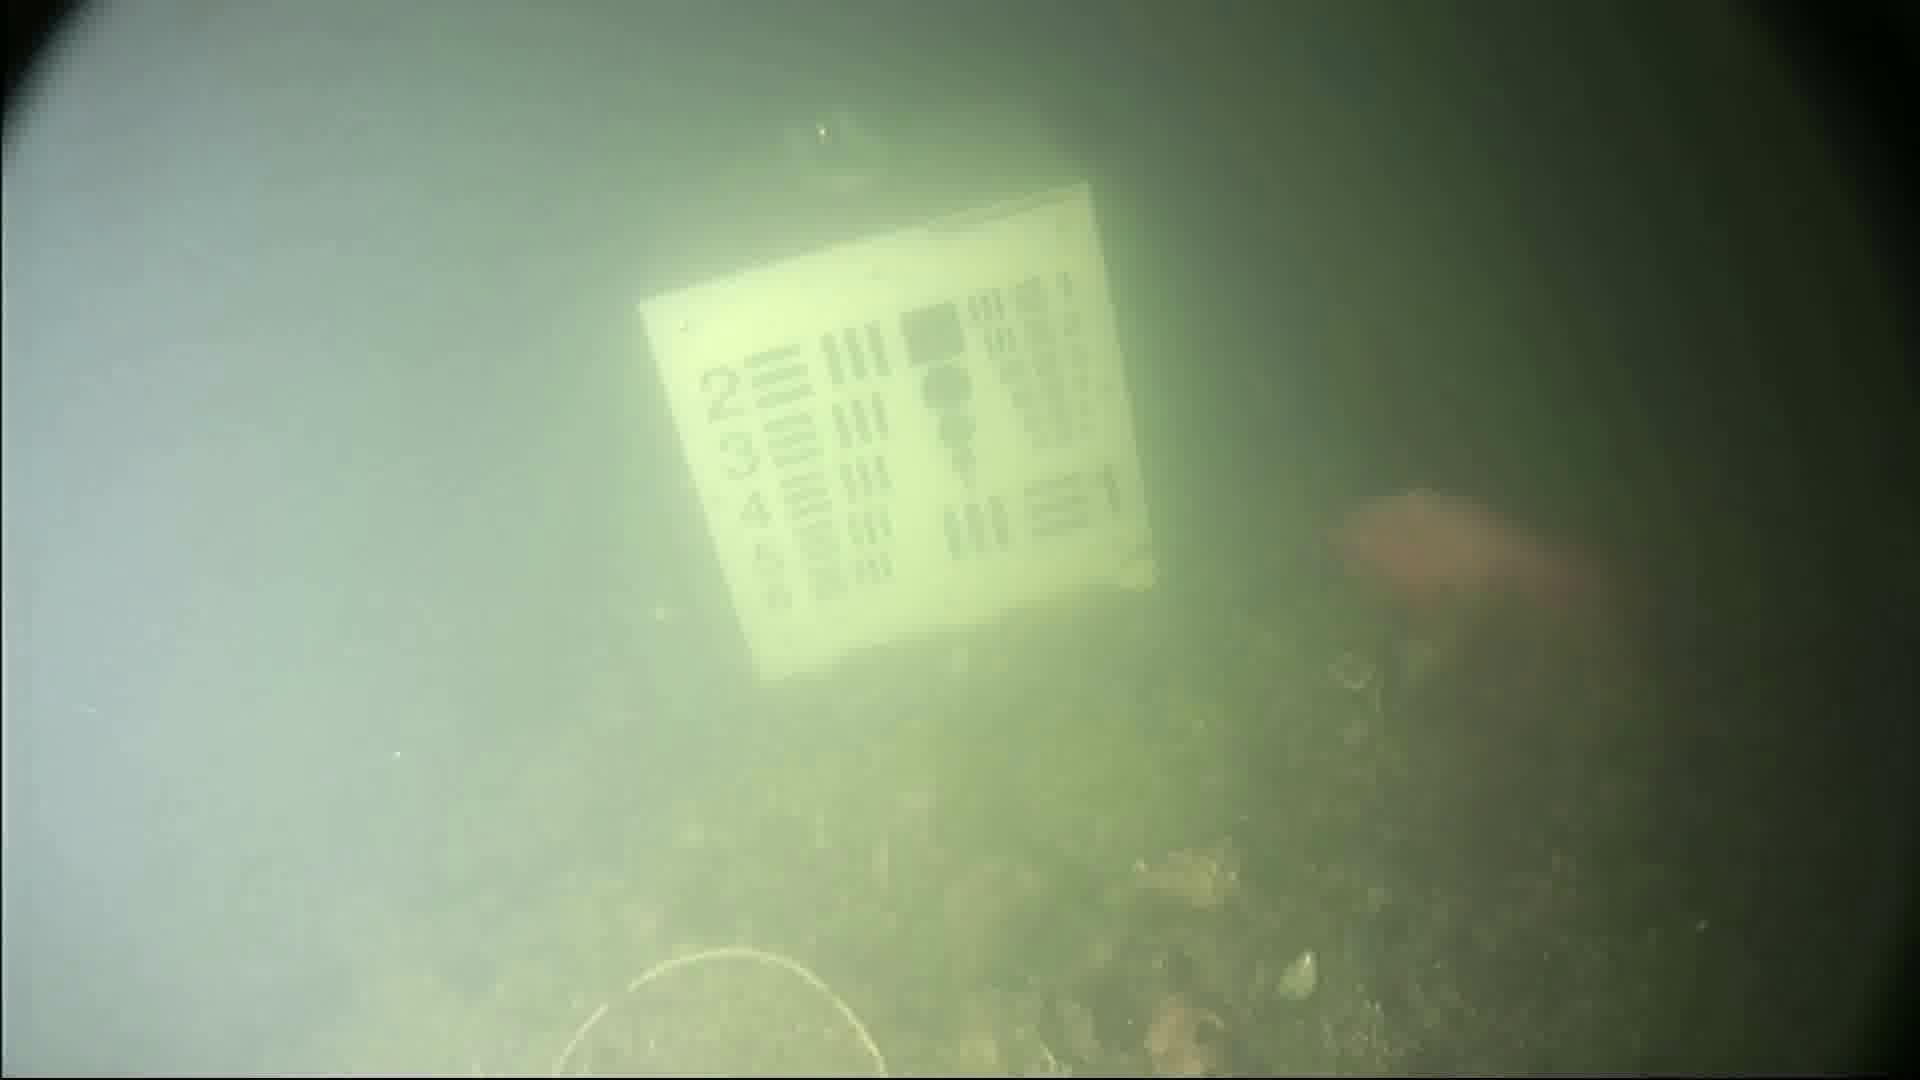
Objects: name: fish